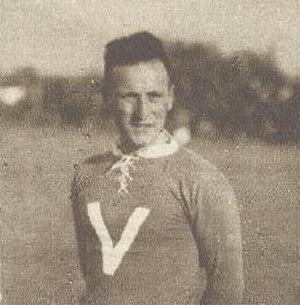
Ulises Poirier Puelma était un footballeur international chilien, qui jouait au poste de défenseur.
L'équipe du Chili de football est constituée par une sélection des meilleurs joueurs représentant le Chili en football masculin.